Knole

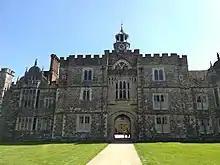

Lionel Sackville was a key supporter of the Hanoverian Succession and was rewarded by George I with the Order of the Garter in 1714 and the dukedom of Dorset in 1720. In 1730, Sir Robert Walpole appointed him lord lieutenant of Ireland. Much later, in 1757, he was attacked in Knole Park by a mob protesting against the Militia Bill. However, he was saved by the arrival of a small cavalry force and died peacefully in Knole House in 1765. His wife, Elizabeth, had been a maid of honour to Queen Anne. Her great friend, Lady Elizabeth Germain, lived at Knole for such a long time that her bedroom, sitting room and china closet are, to this day, named after her.